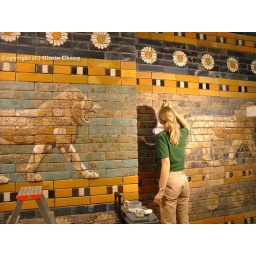
The wall of the main road in front of Ishtar Gate